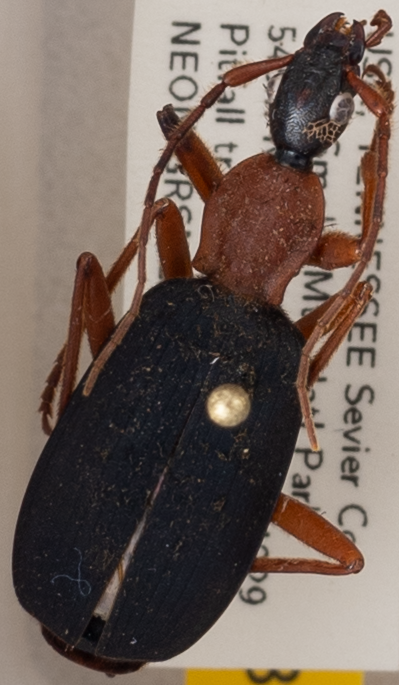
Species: Galerita bicolor
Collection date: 2019-08-20
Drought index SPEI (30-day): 0.356
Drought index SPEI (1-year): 2.09
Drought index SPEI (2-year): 2.09